Isabel Lamon

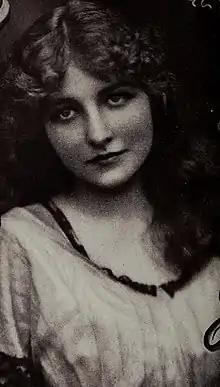
Isabel Lamon, from a 1913 publication.

Isabel Lamon (December 1898 – 1958), also billed as Isabel Baring"," was an American actress in silent films. Among many roles, she played Meg March in the second filmed adaptation of Louisa May Alcott's "Little Women."